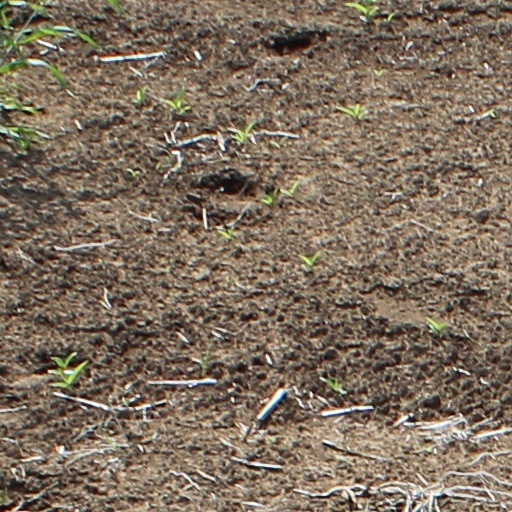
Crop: wheat